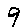
Label: 9